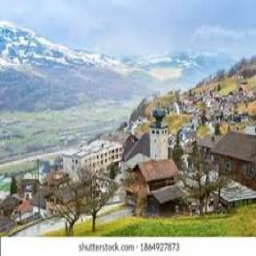
Triesenberg